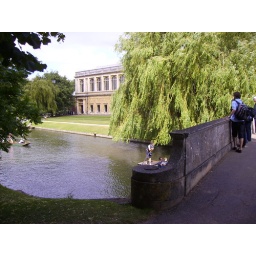
I like walking over this bridge